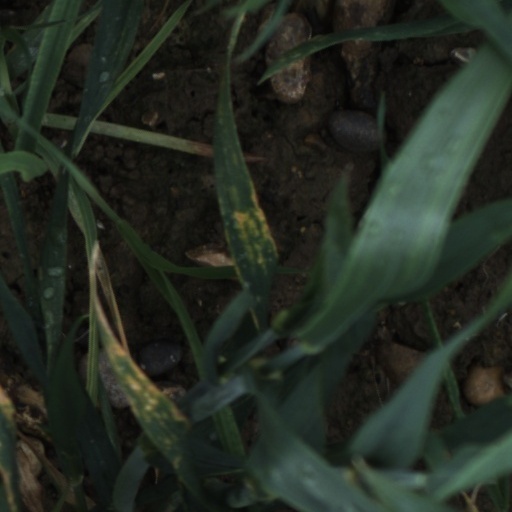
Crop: wheat